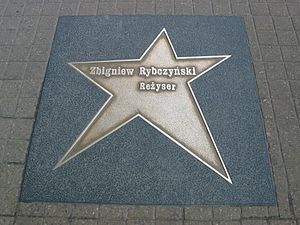
Zbigniew Rybczyński
Rybczyńskis stjerne på Aleja Gwiazd i Łódź
Zbigniew Rybczyński er en Oscarvindende polsk instruktør, som har modtaget flere internationale filmpriser.